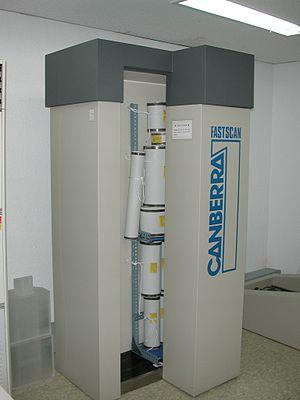
L'anthropogammamétrie est une technique de mesure physique de la radioactivité du corps humain.